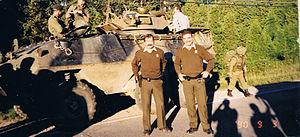
Quelques soldats des forces canadiennes et deux policiers de la sureté du Québec lors de la crise d'Oka. À l'arrière, un AVGP Cougar (Armoured Vehicle General Purpose)
La crise d'Oka est un événement politique marquant qui opposa les Mohawks au gouvernement québécois puis canadien, durant l'été 1990. La crise demandera l'intervention de l'armée canadienne après l'échec d'une intervention de la Sûreté du Québec.
La Sûreté du Québec est le corps de police national du Québec. Elle est l’une des plus anciennes institutions québécoises encore en existence. C'est aussi la seule organisation policière à servir tout le territoire québécois. Elle fut créée par l’Acte de police de Québec, sanctionné le 1ᵉʳ février 1870. C’est le 1ᵉʳ mai 1870 que l’organisation de la police provinciale de Québec est complétée.
Cet article traite des événements qui se sont produits durant l'année 1990 au Québec.